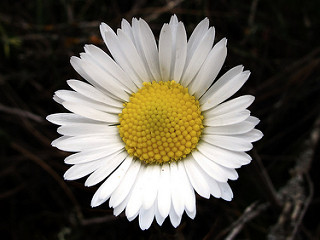
Flower: daisy